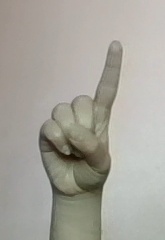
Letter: bb